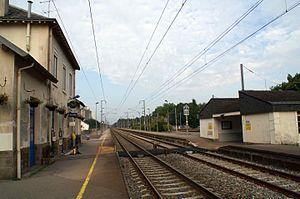
Gare de Questembert, côté voies.
La gare de Questembert est une gare ferroviaire française de la ligne de Savenay à Landerneau, située au lieu-dit Bel-Air, à trois kilomètres du centre-ville de Questembert, dans le département du Morbihan en région Bretagne.